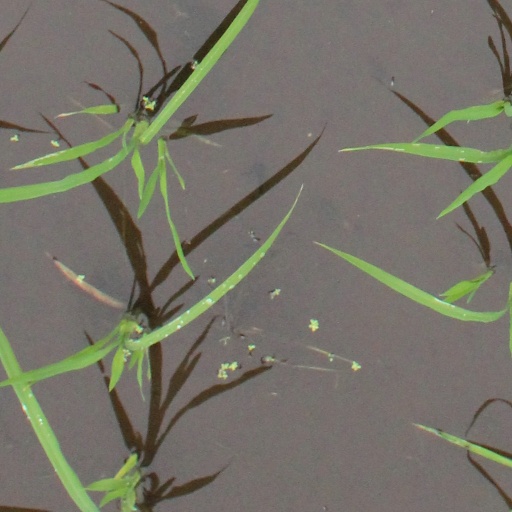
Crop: rice